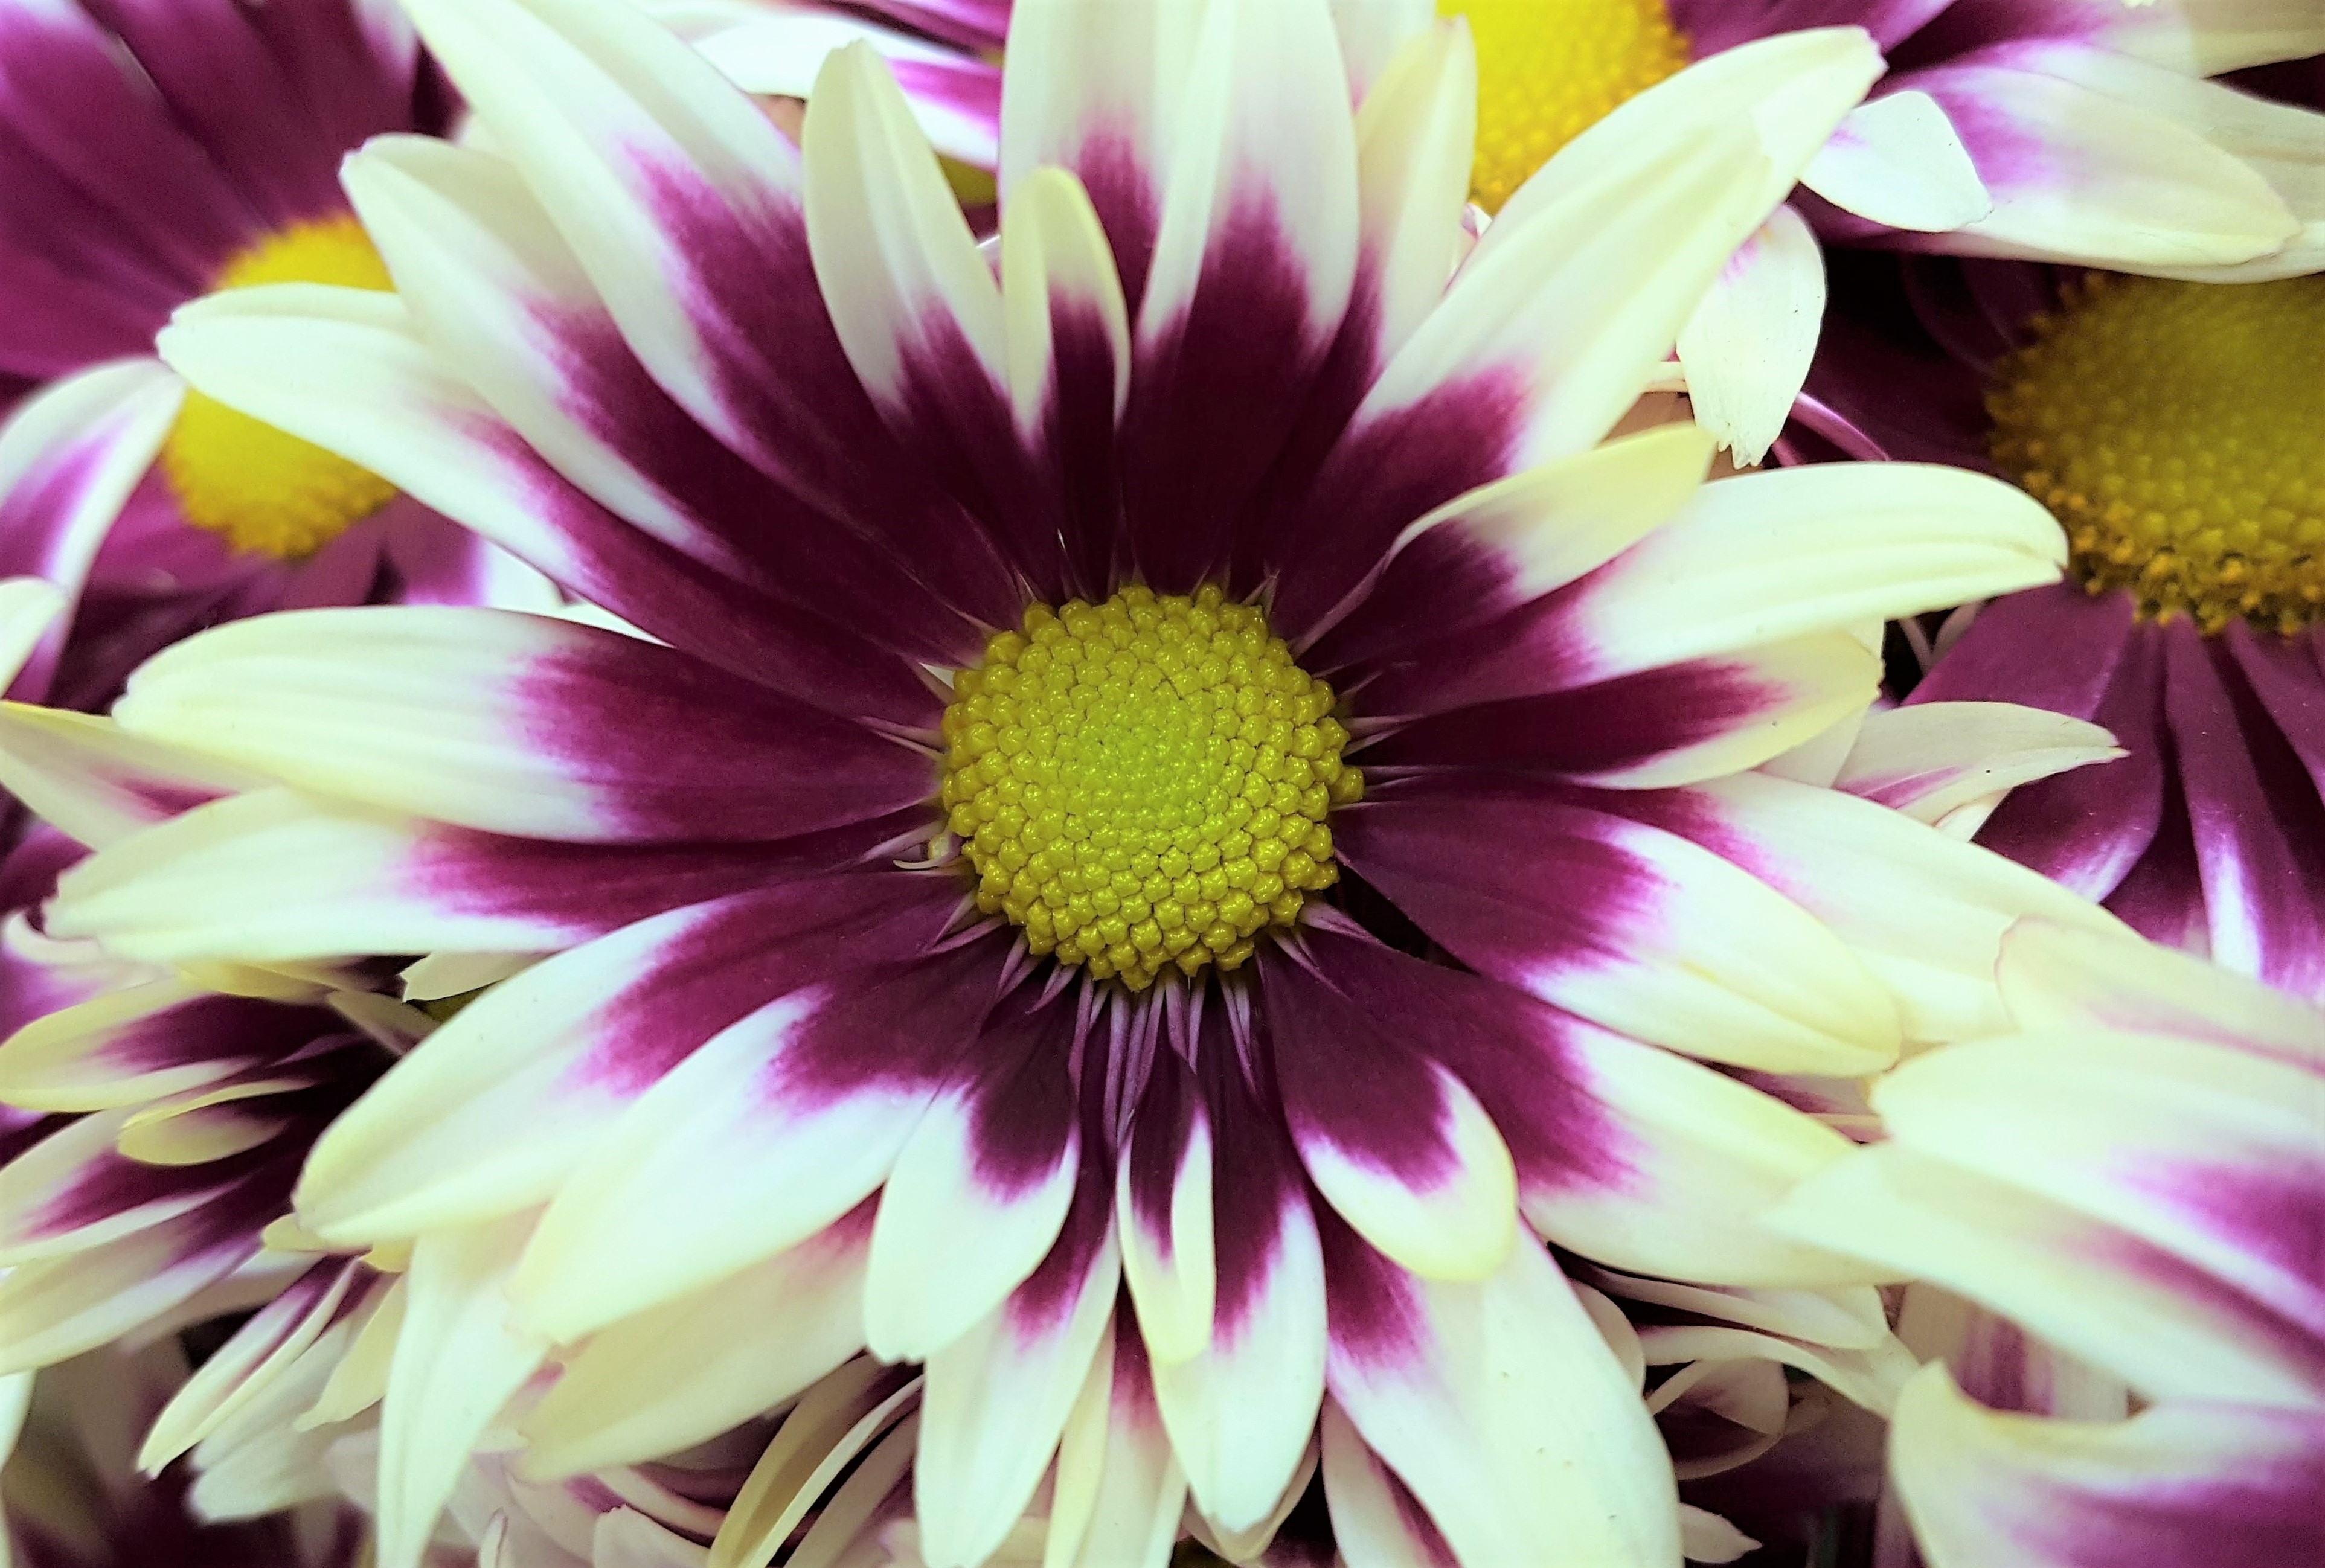
flower, petals, pink, purple, white, nature, close, spring, plant, petal, botany, magenta, red, flowering plant, beauty, annual plant, flower arranging, terrestrial plant, close up, floristry, daisy family, pollen, event, cut flowers, macro photography, wildflower, floral design, herbaceous plant, photography, art, sunflower, ice plant family, plant stem, still life photography